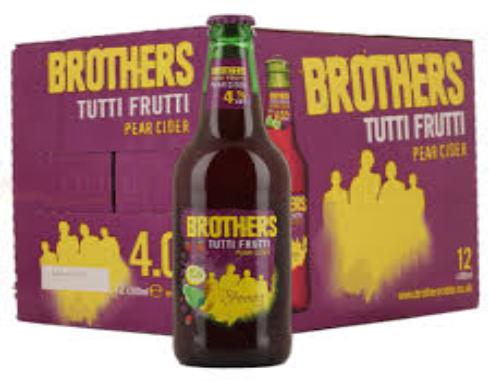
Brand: Brothers Cider
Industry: Food